Madame X (2021 film)

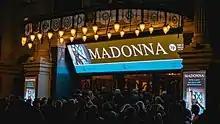
Madame X Tour at London Palladium

The introduction features a montage of newspaper articles and shots from Madonna's music videos, showing her fight against misogyny, sexism, ageism, bigotry, racism, and promoting feminism and artistic liberation. This is done to the backdrop of Honey Dijon's remix of "I Don't Search I Find". The official show begins with a quote by James Baldwin: "Art is here to prove that all safety is an illusion... Artists are here to disturb the peace." Then, a silhouetted woman sits at a typewriter; each key press sounding like a gunshot, accompanied by a dancer jerking and flinching as if he has been shot. Madonna then appears to sing "God Control" while being bounced between two police officers’ shields. The number has cops attacking dancers under a video montage of news footage. "Dark Ballet" is performed next, with Joan of Arc references and the singer fighting dancers in gas masks reminiscent of the mice in "The Nutcracker" (1892); it counted with a ballet breakdown halfway through. Afterwards, Madonna yells "Fuck the patriarchy!" before being dragged by dancers dressed as policemen into a circular cell in the stage. This leads into a rendition of "Human Nature", as pointing fingers are projected across the stage. Towards the end, she plays a bongo solo and was surrounded by 11 black women − including her daughters Stella, Estere, and Mercy James − and chanting the phrase "I'm not your bitch!" An a capella rendition of "Express Yourself" and a brief interlude where Madonna addresses the audience follows. Madonna and her daughters make reference to the possibility of God being a woman, the MeToo and Time's Up movements. Madonna then has a costume change behind some vanity mirrors with two of her dancers dressed in trench coats, sunglasses and blowing their fans wait for her. Meanwhile, she makes comedic jokes with the crowd including Mozart's music coming out of her vagina and poking fun at her age.